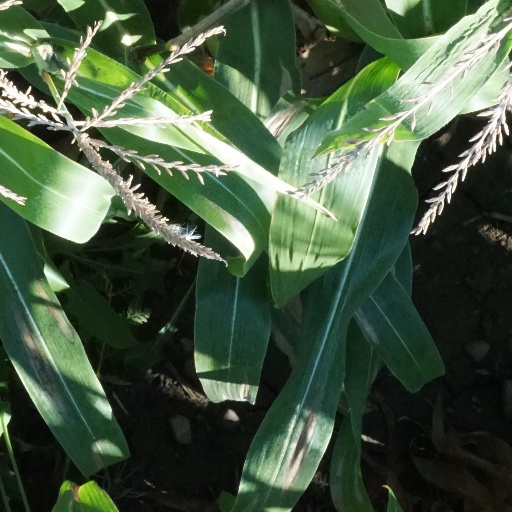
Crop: maize; corn